Early life and career of Gene Roddenberry

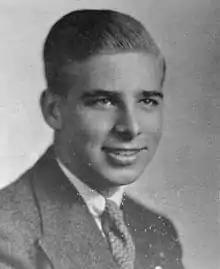
Gene Roddenberry in 1939, during his senior year at high school

Eugene Wesley "Gene" Roddenberry (August 19, 1921 – October 24, 1991) was an American television screenwriter, producer and futurist best remembered for creating the . He was born in El Paso, Texas, but grew up in Los Angeles, California, where his father worked as a police officer. While at school, the young Roddenberry majored in police science and became interested in aeronautical engineering.